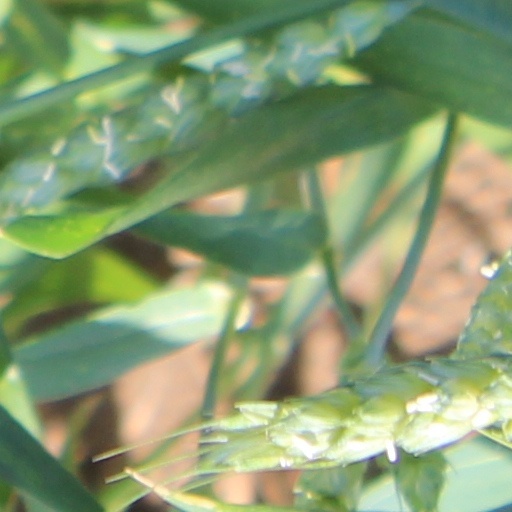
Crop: wheat